Hermann Struck

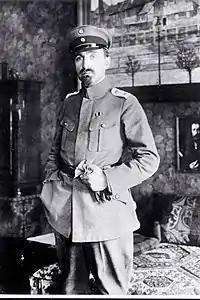
Hermann Struck, 1916

Hermann Struck (Chaim Aaron ben David) was born in Berlin. He studied at the Berlin Academy of Fine Arts. In 1904, he joined the modern art movement known as the Berlin Secession.